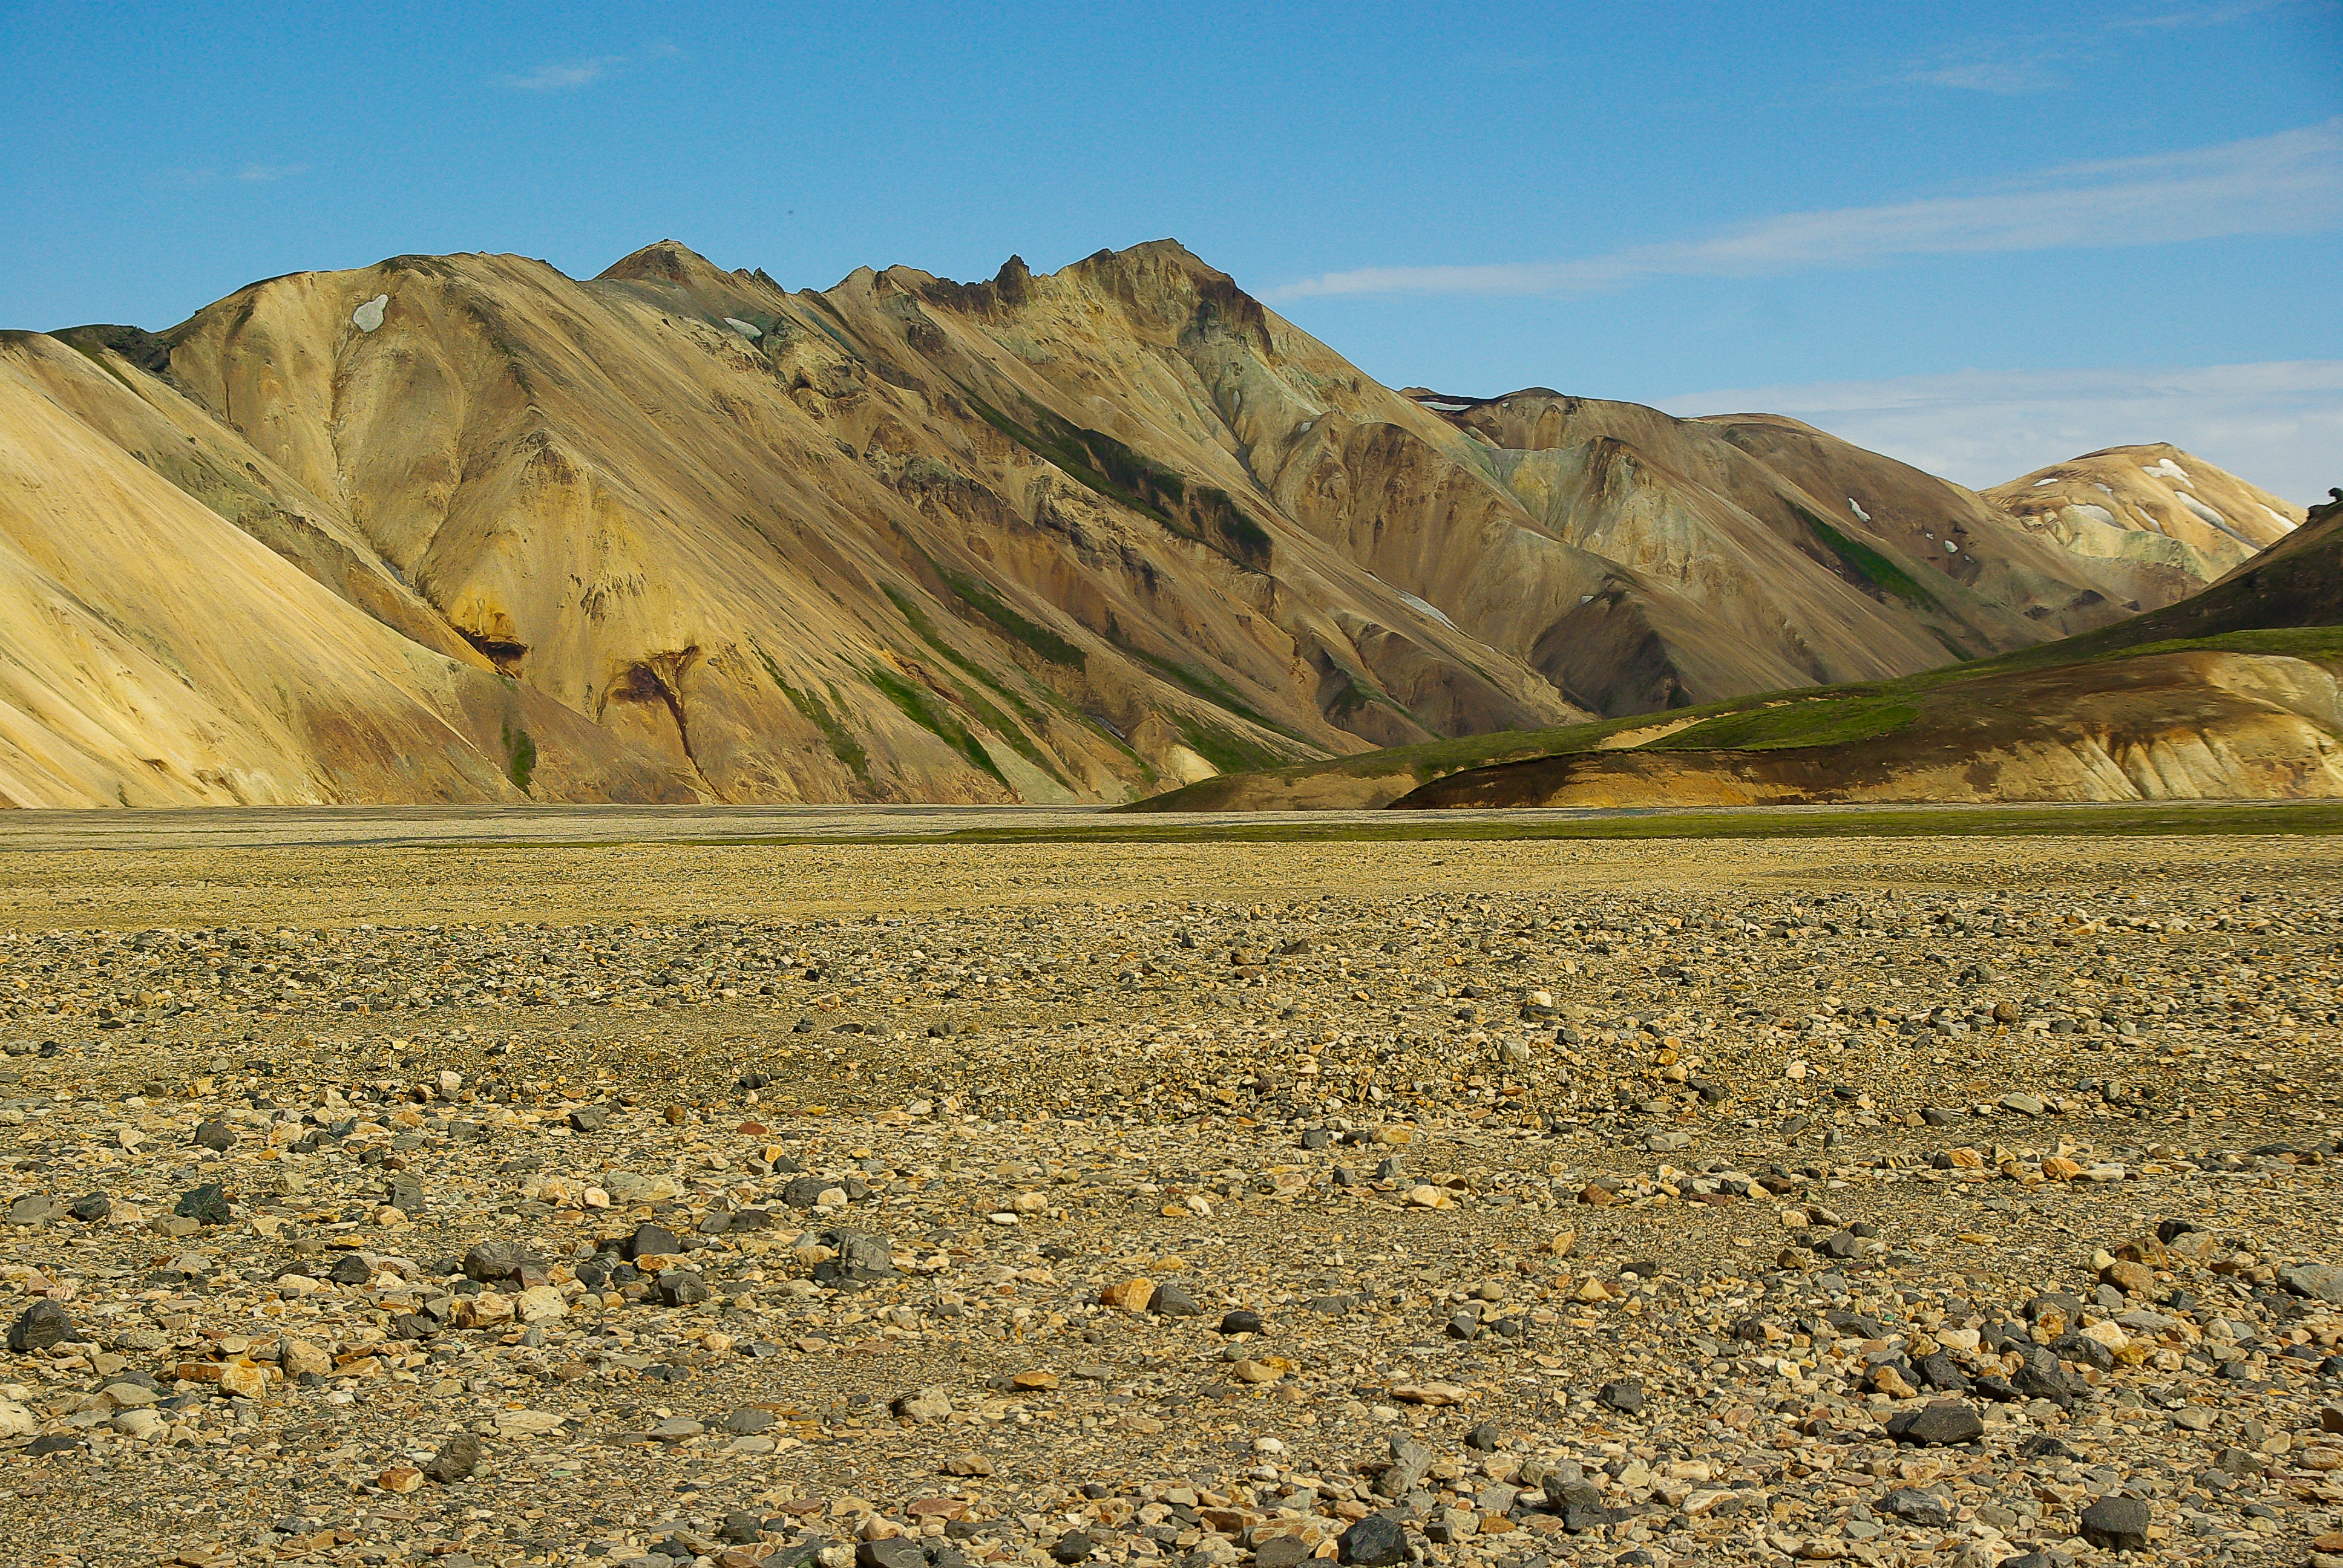
landscape, rock, horizon, wilderness, mountain, field, prairie, hill, desert, lake, valley, mountain range, soil, iceland, ridge, plain, geology, grassland, badlands, plateau, fell, ecosystem, wadi, butte, steppe, landform, volcanism, landmannalaugar, natural environment, geographical feature, aeolian landform, mountainous landforms